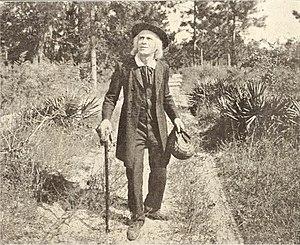
The Stranger est un film américain réalisé par Sidney Olcott, sorti en 1910 avec Gene Gauntier et Robert G. Vignola dans les rôles principaux.